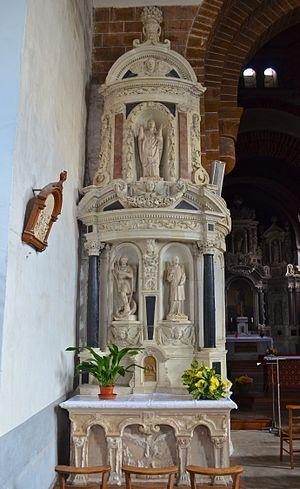
Eglise Saint-Jean de Béré - Châteaubriant (Loire-Atlantique)
L’église Saint-Jean de Béré est une très ancienne église de Châteaubriant, située en dehors du centre historique, près des vestiges du prieuré du faubourg de Béré.